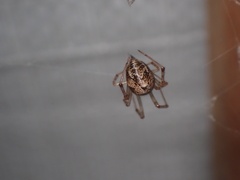
Species: Parasteatoda_tepidariorum